Montana, Bulgaria

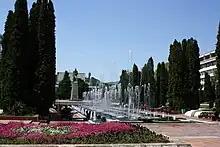
Montana central square

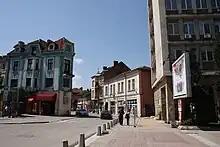
Street in Montana center

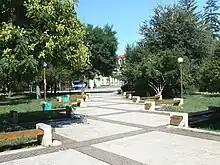

Montana is a town in northwestern Bulgaria. It is the administrative centre of the Montana Province. On the 2021 census, it had a population of 36,455.